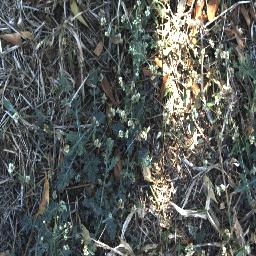
Label: parthenium